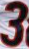
Number: 3